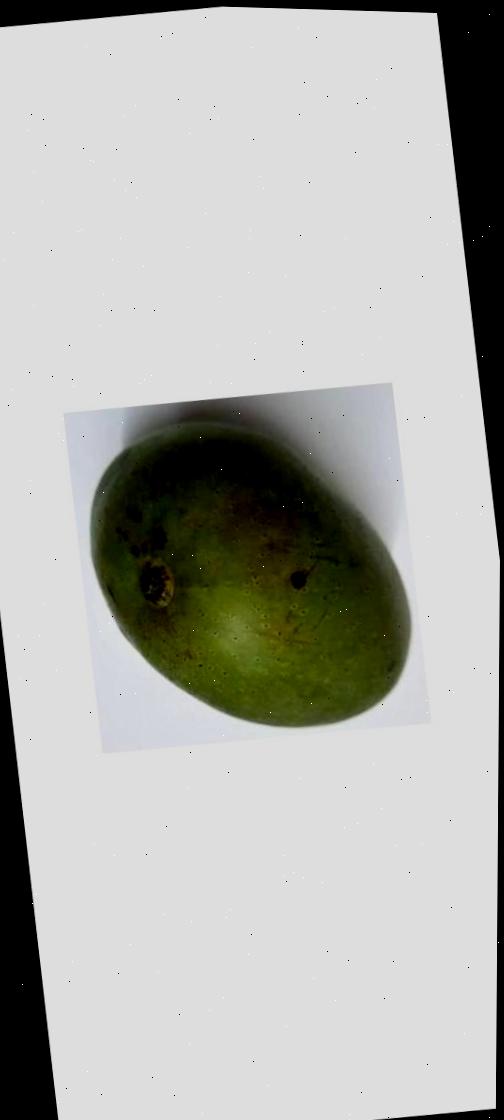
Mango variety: Ashshina Zhinuk